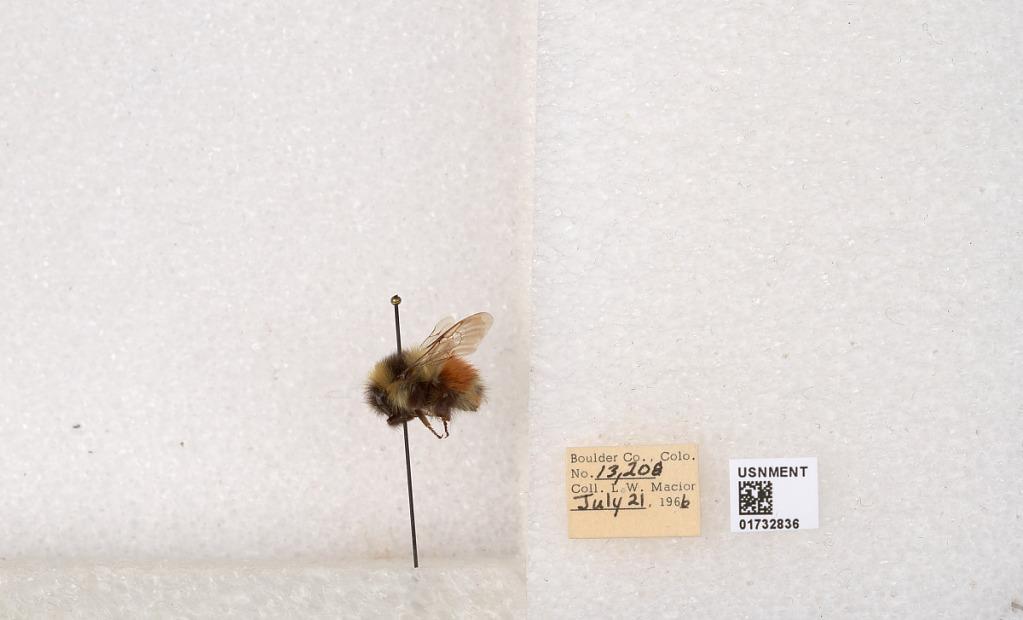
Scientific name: Bombus (Pyrobombus) sylvicola Kirby
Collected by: L. Macior
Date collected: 1966-7-21
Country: United States
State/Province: Colorado
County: Boulder
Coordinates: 40.0163, -105.294